Hestercombe House

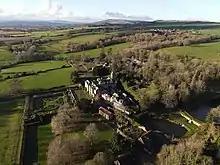
Aerial view of Hestercombe grounds

Hestercombe House is surrounded by gardens which have been restored to Gertrude Jekyll's original plans (1904–07) and have made it "one of the best Jekyll-Lutyens gardens open to the public on a regular basis", visited by approximately 70,000 people per year. The site also includes a 0.08 hectare (8,600 sq ft) biological Site of Special Scientific Interest in Somerset, notified in 2000. The site is used as a roost site by lesser horseshoe bats.